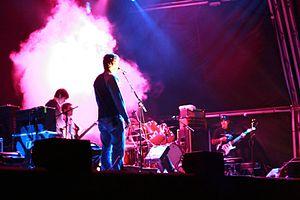
Slint en concert en 2007